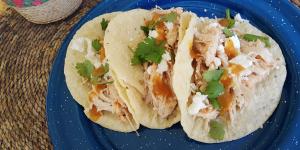
tacos de pollo desmenuzado